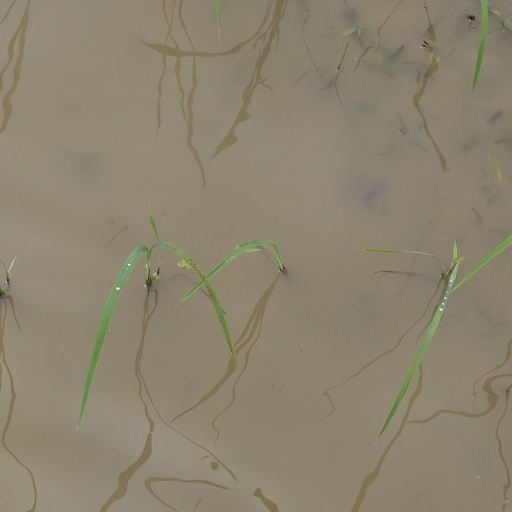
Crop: rice